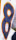
Number: 8